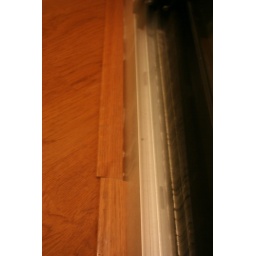
Wooden sill under balcony glass sliding door is detached and loose. Same for wooden sill of second bedroom door.